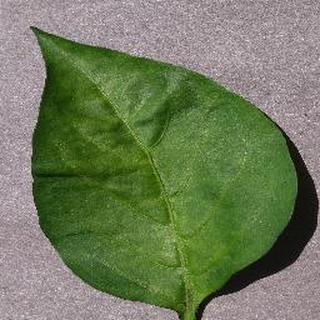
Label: healthy_bell_pepper